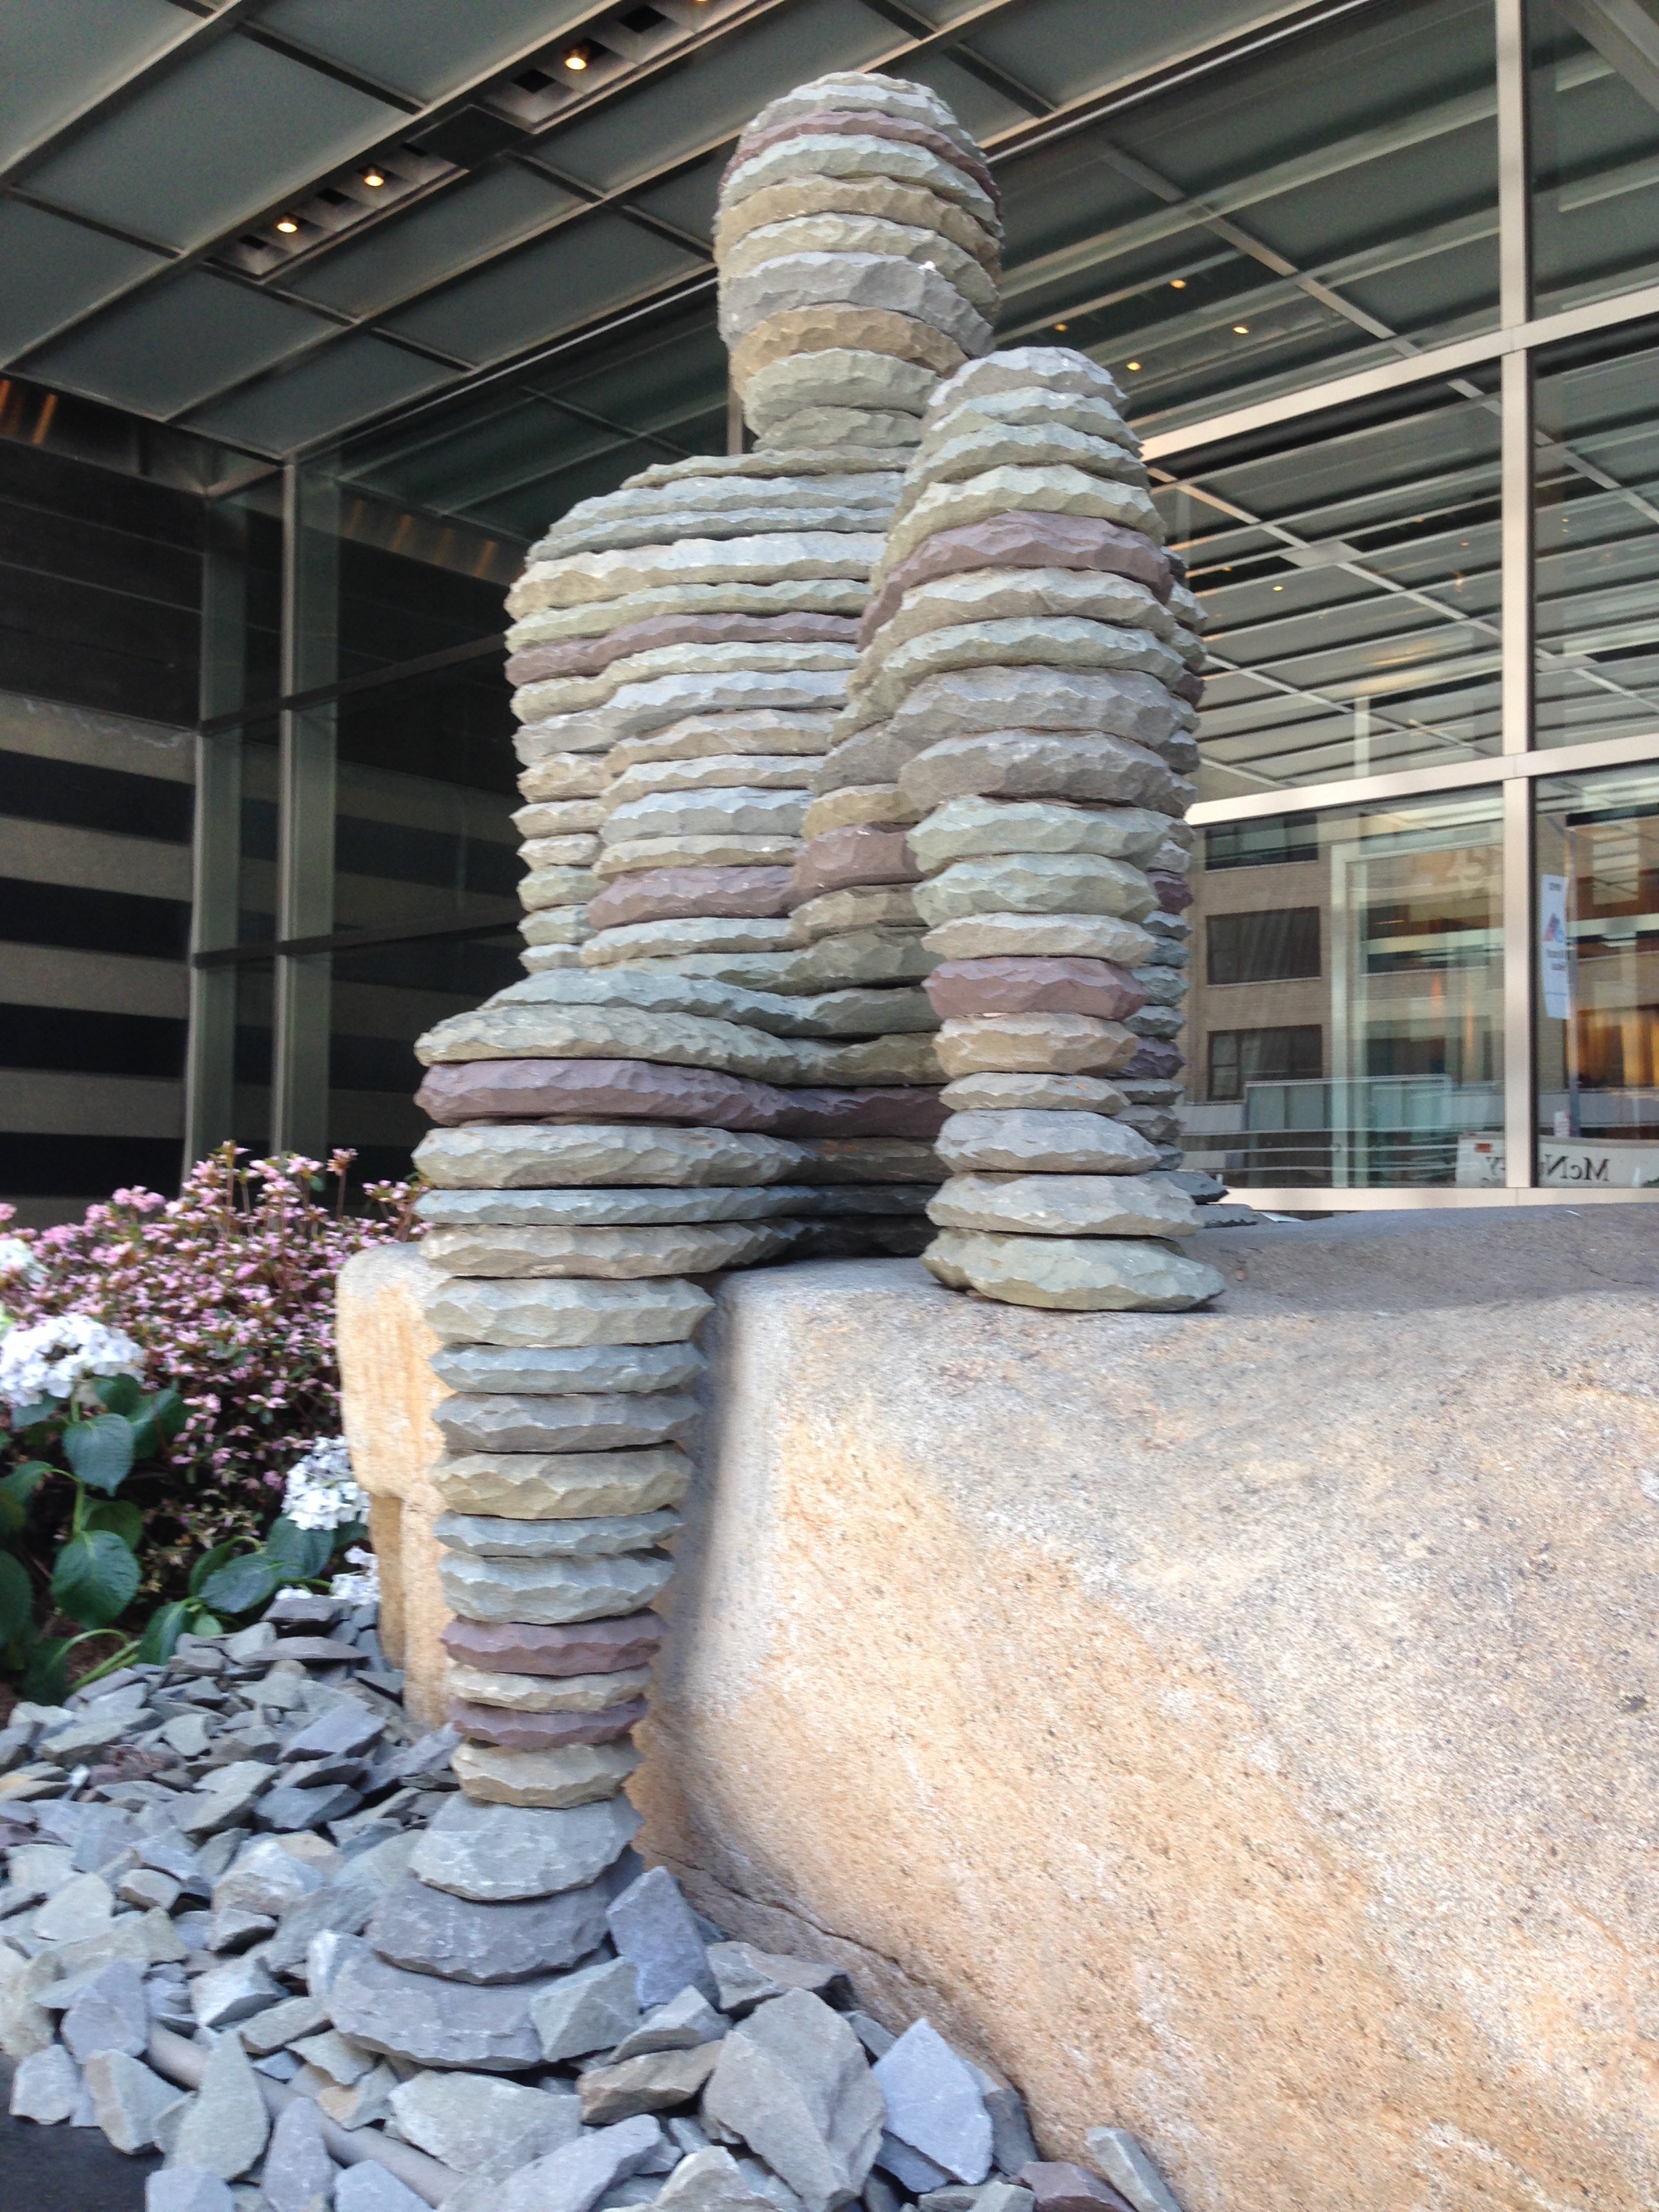
rock, architecture, structure, wood, statue, column, sculpture, art, fountain, water feature, stone carving